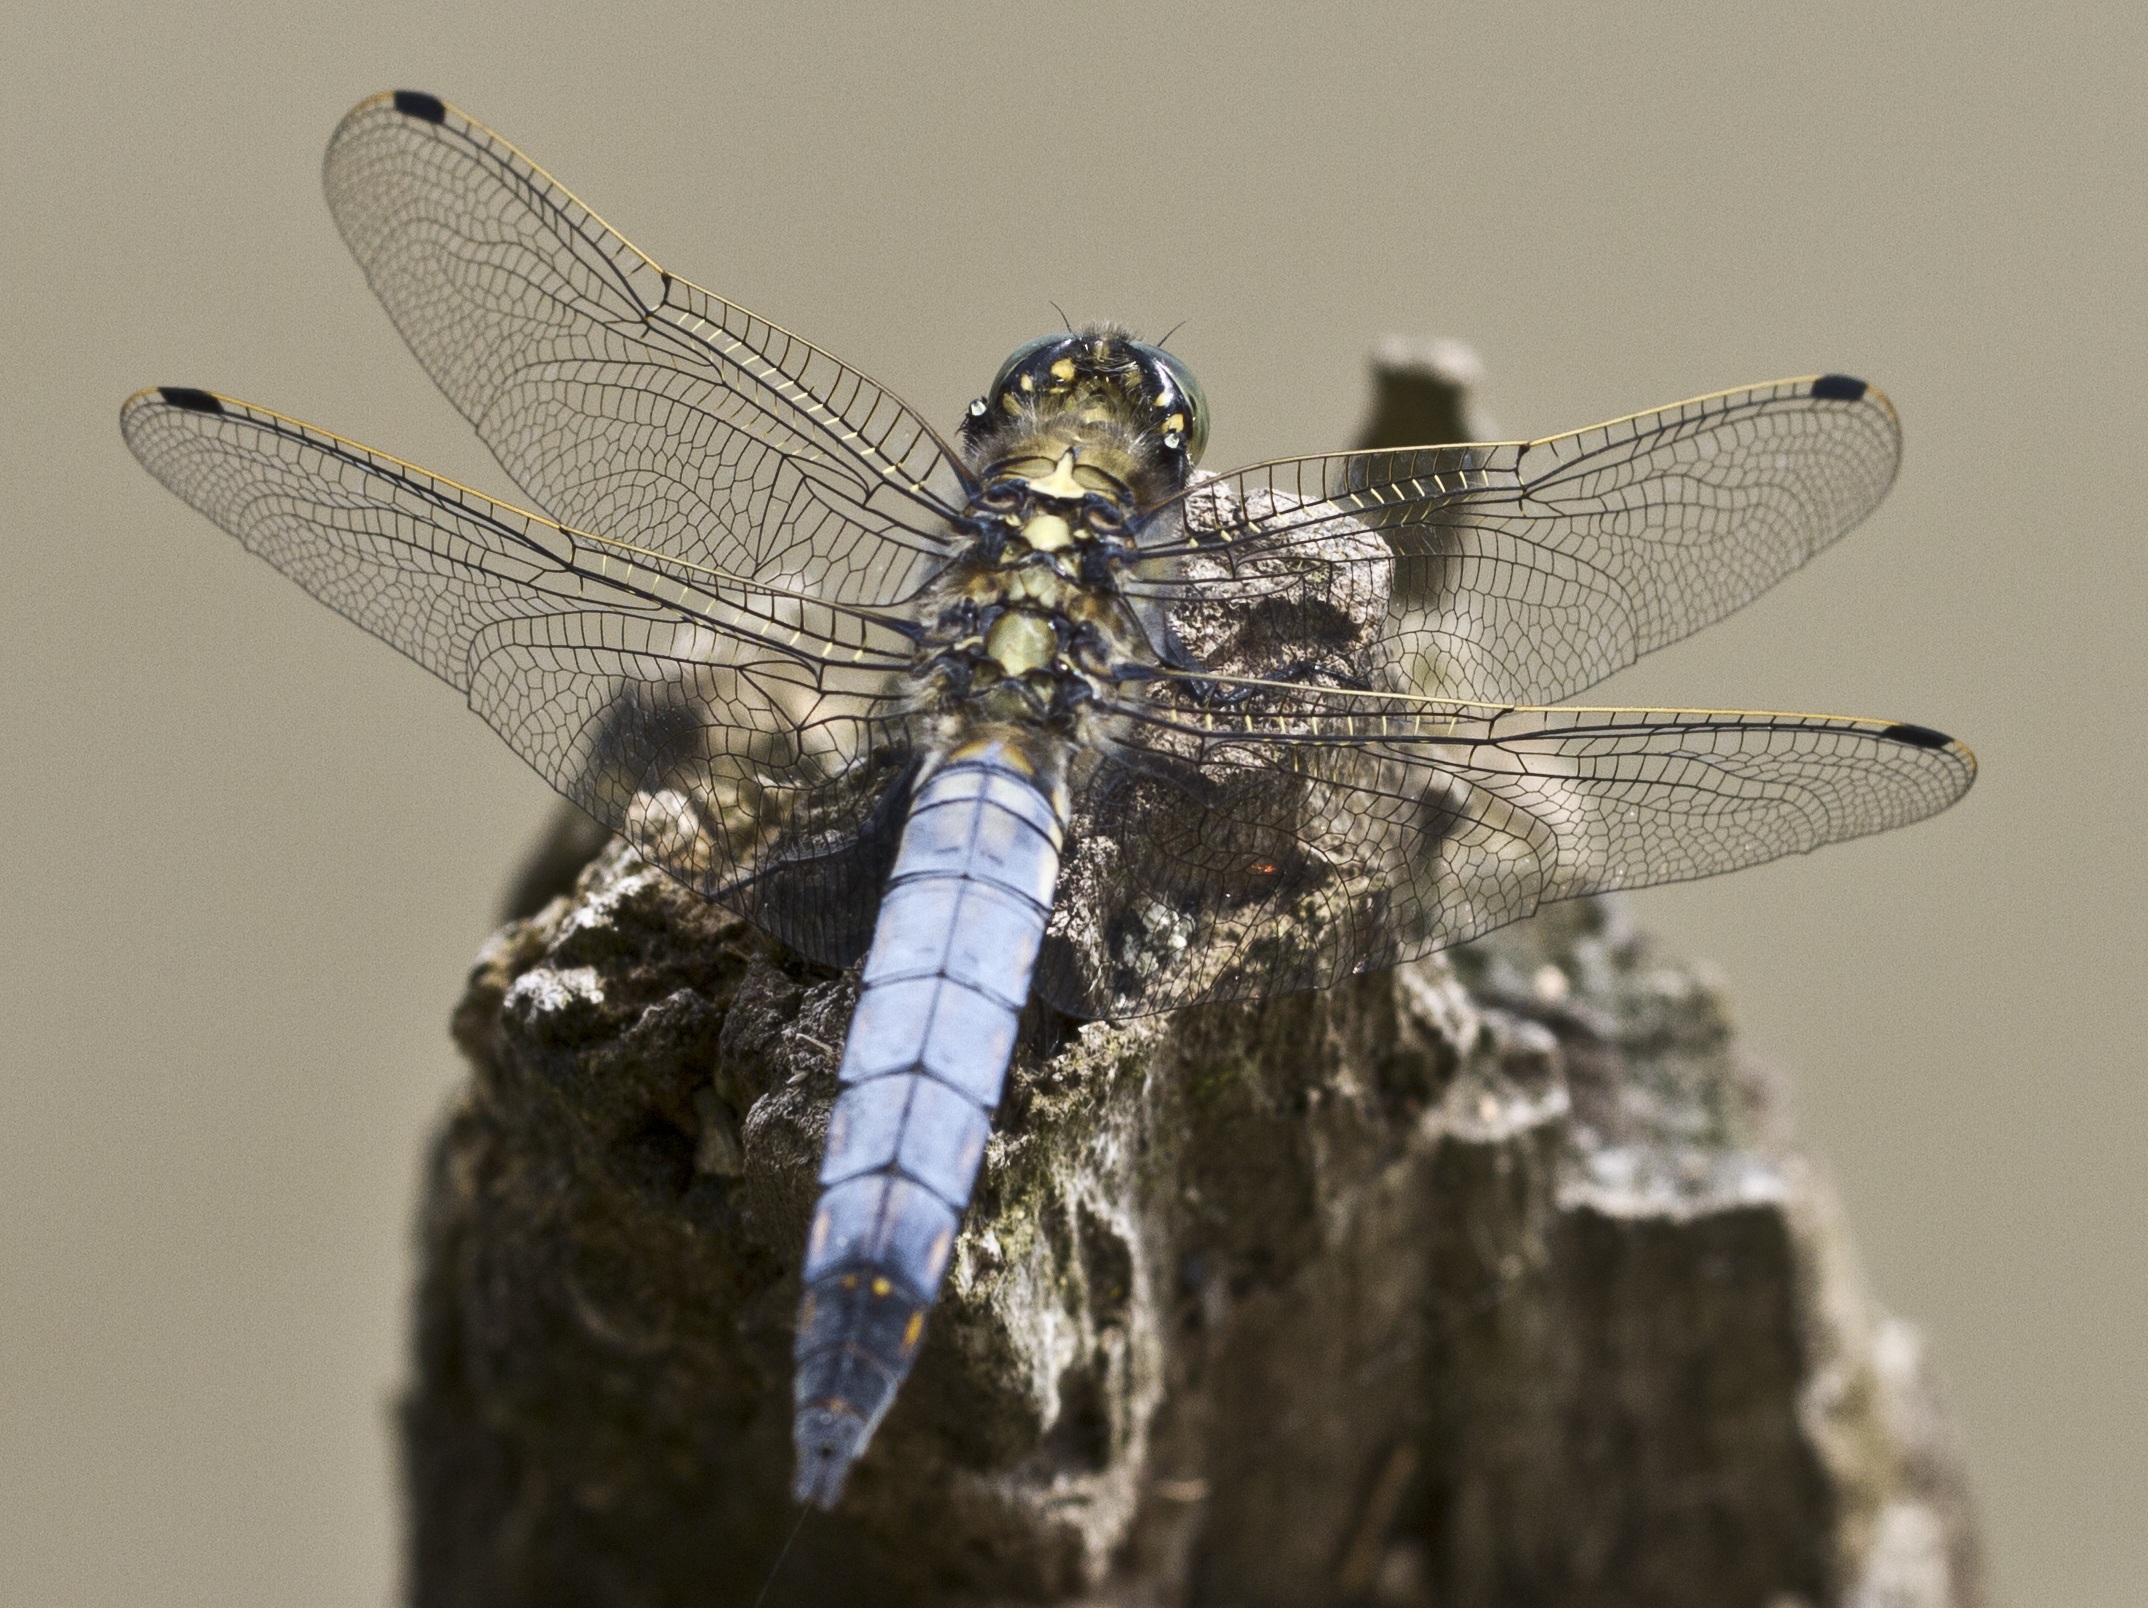
wing, photography, fly, insect, close, fauna, invertebrate, close up, dragonfly, filigree, macro photography, arthropod, dragon fly, dragonflies and damseflies